Villa La Léopolda

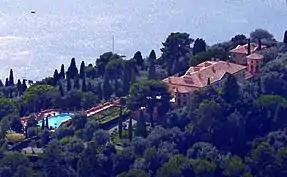
The Villa Leopolda at Vilefranche-sur-Mer taken from the road of la Condamine.

The Villa La Léopolda is a large detached villa in Villefranche-sur-Mer, in the Alpes-Maritimes department on the French Riviera. The villa is situated in of grounds. The villa has had several notable owners including Gianni and Marella Agnelli, Izaak and Dorothy J. Killam, and, since 1987, by Edmond (1932–1999) and Lily Safra (1934–2022), who inherited the villa after her husband's death.